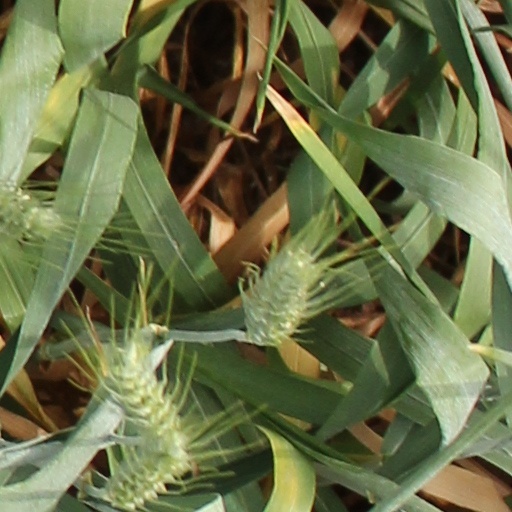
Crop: wheat